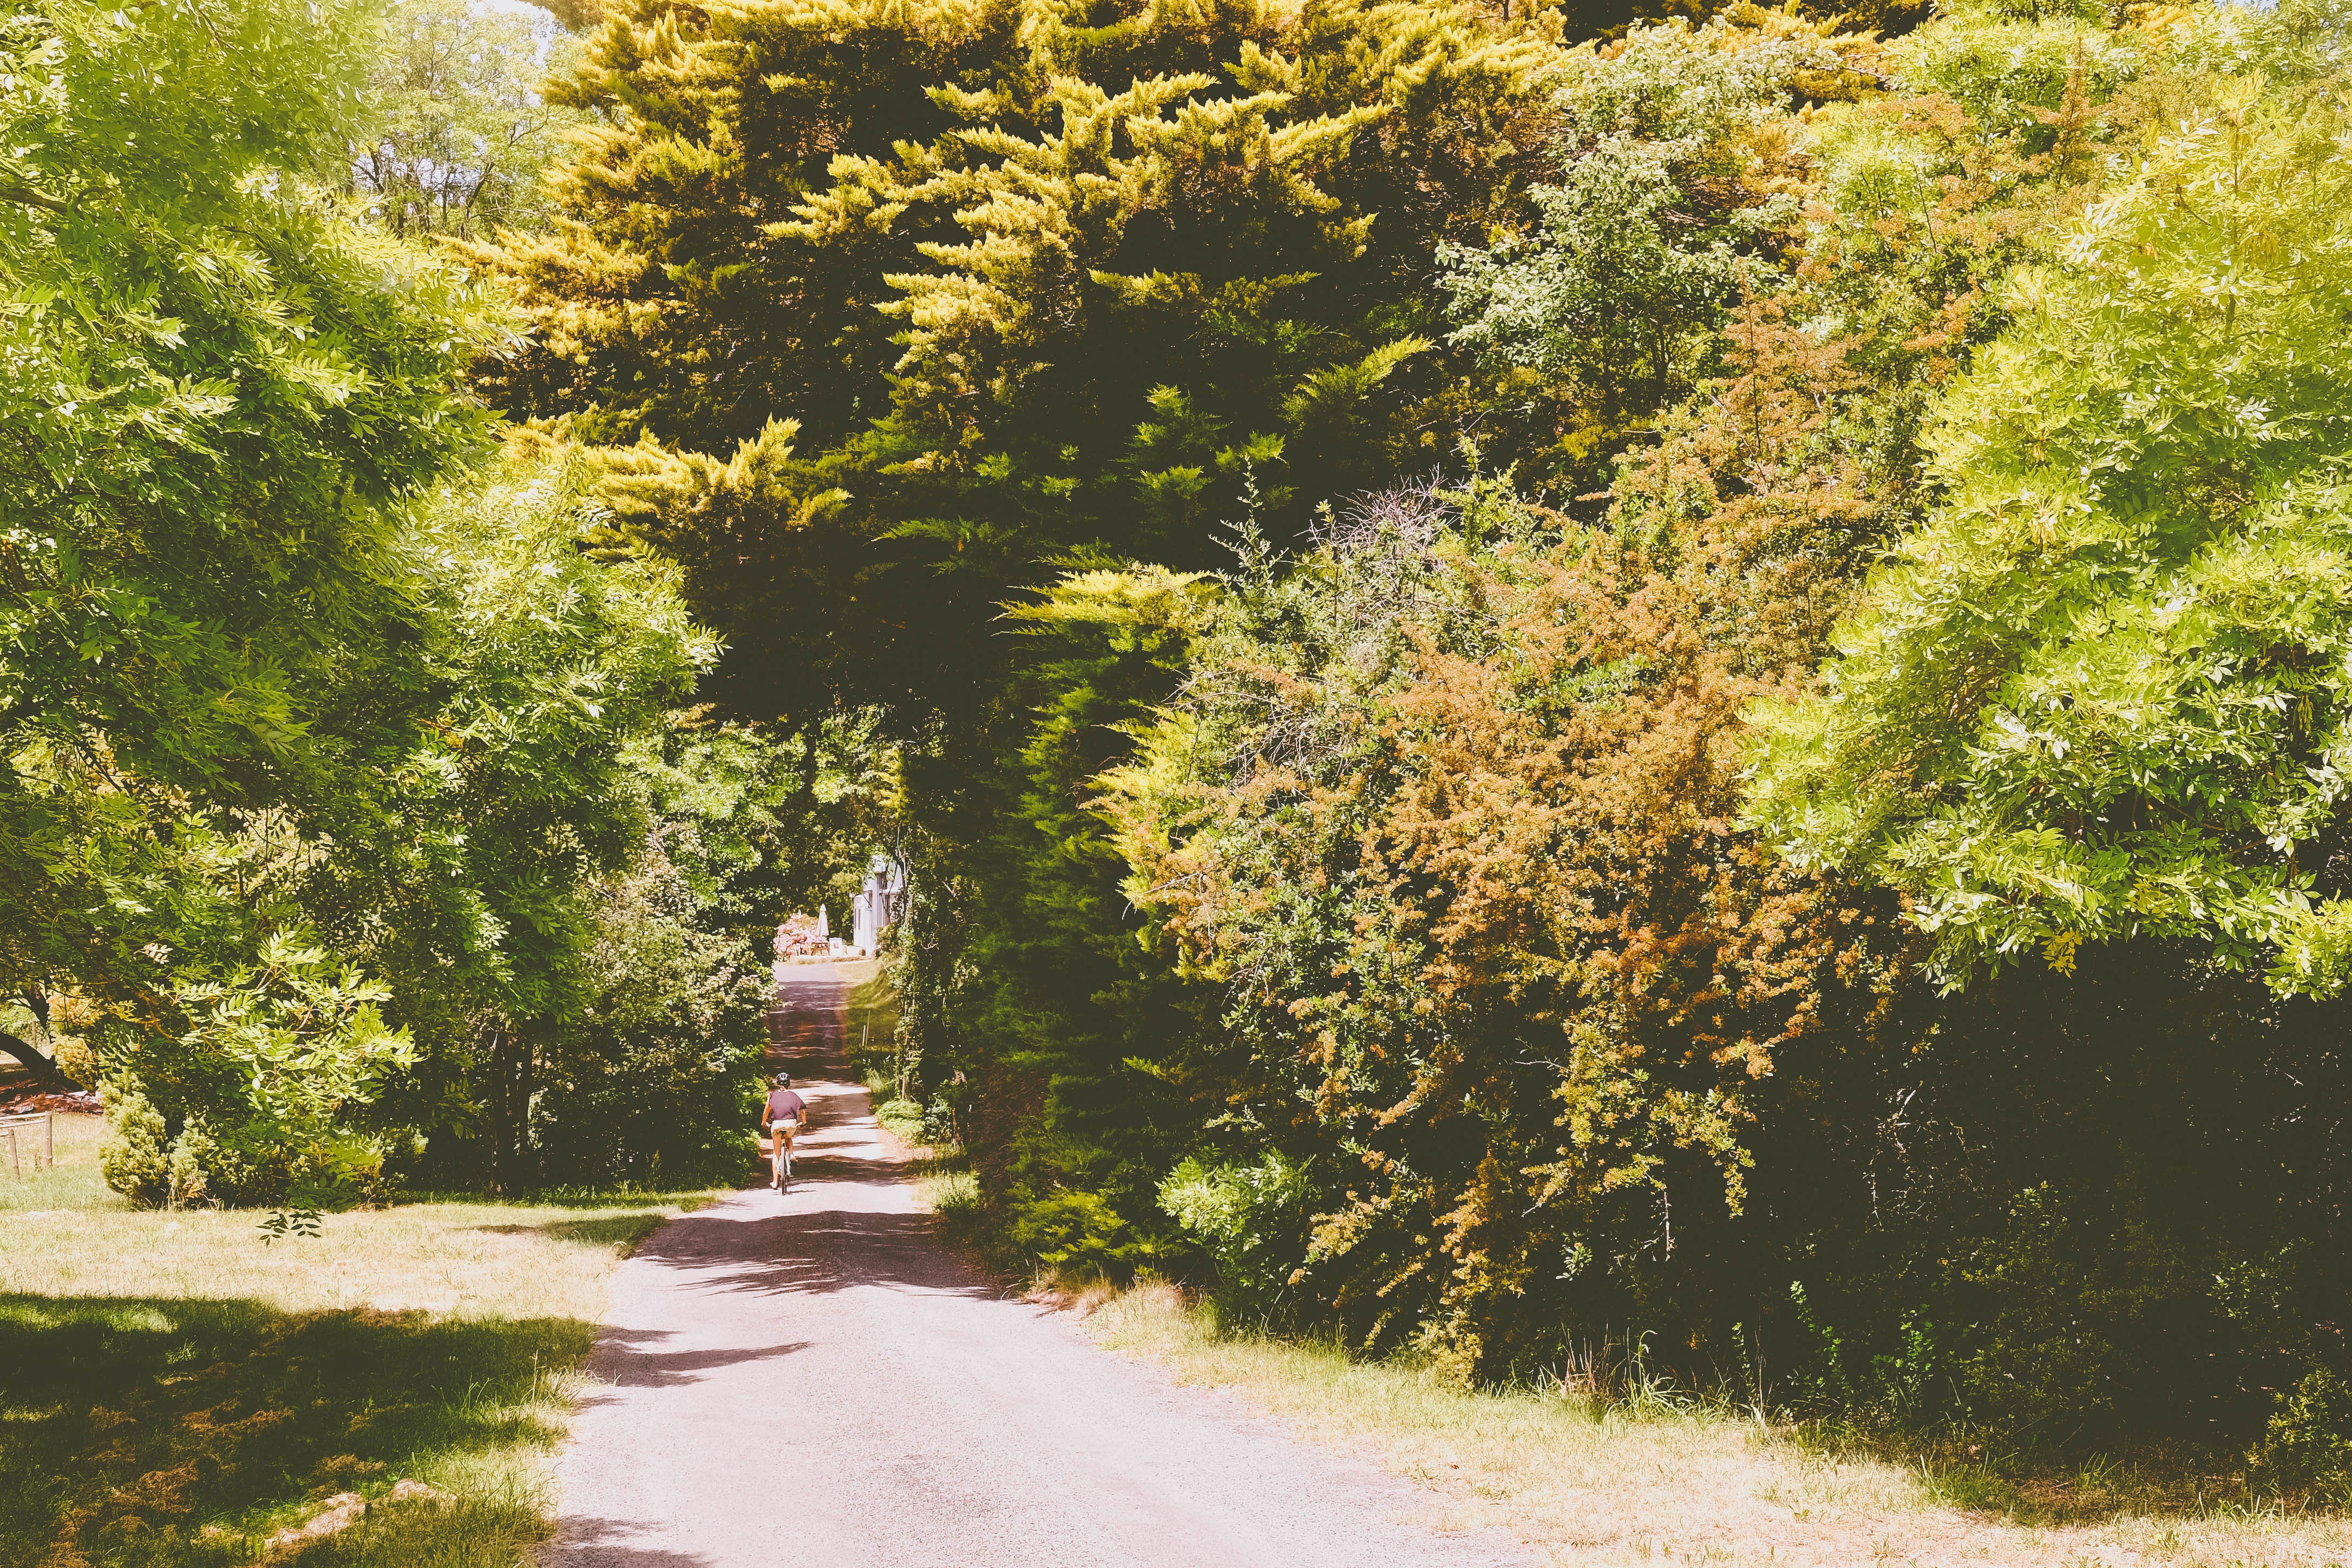
tree, plant, leaf, flower, autumn, park, botany, garden, season, shrub, deciduous, woodland, maidenhair tree, woody plant, land plant